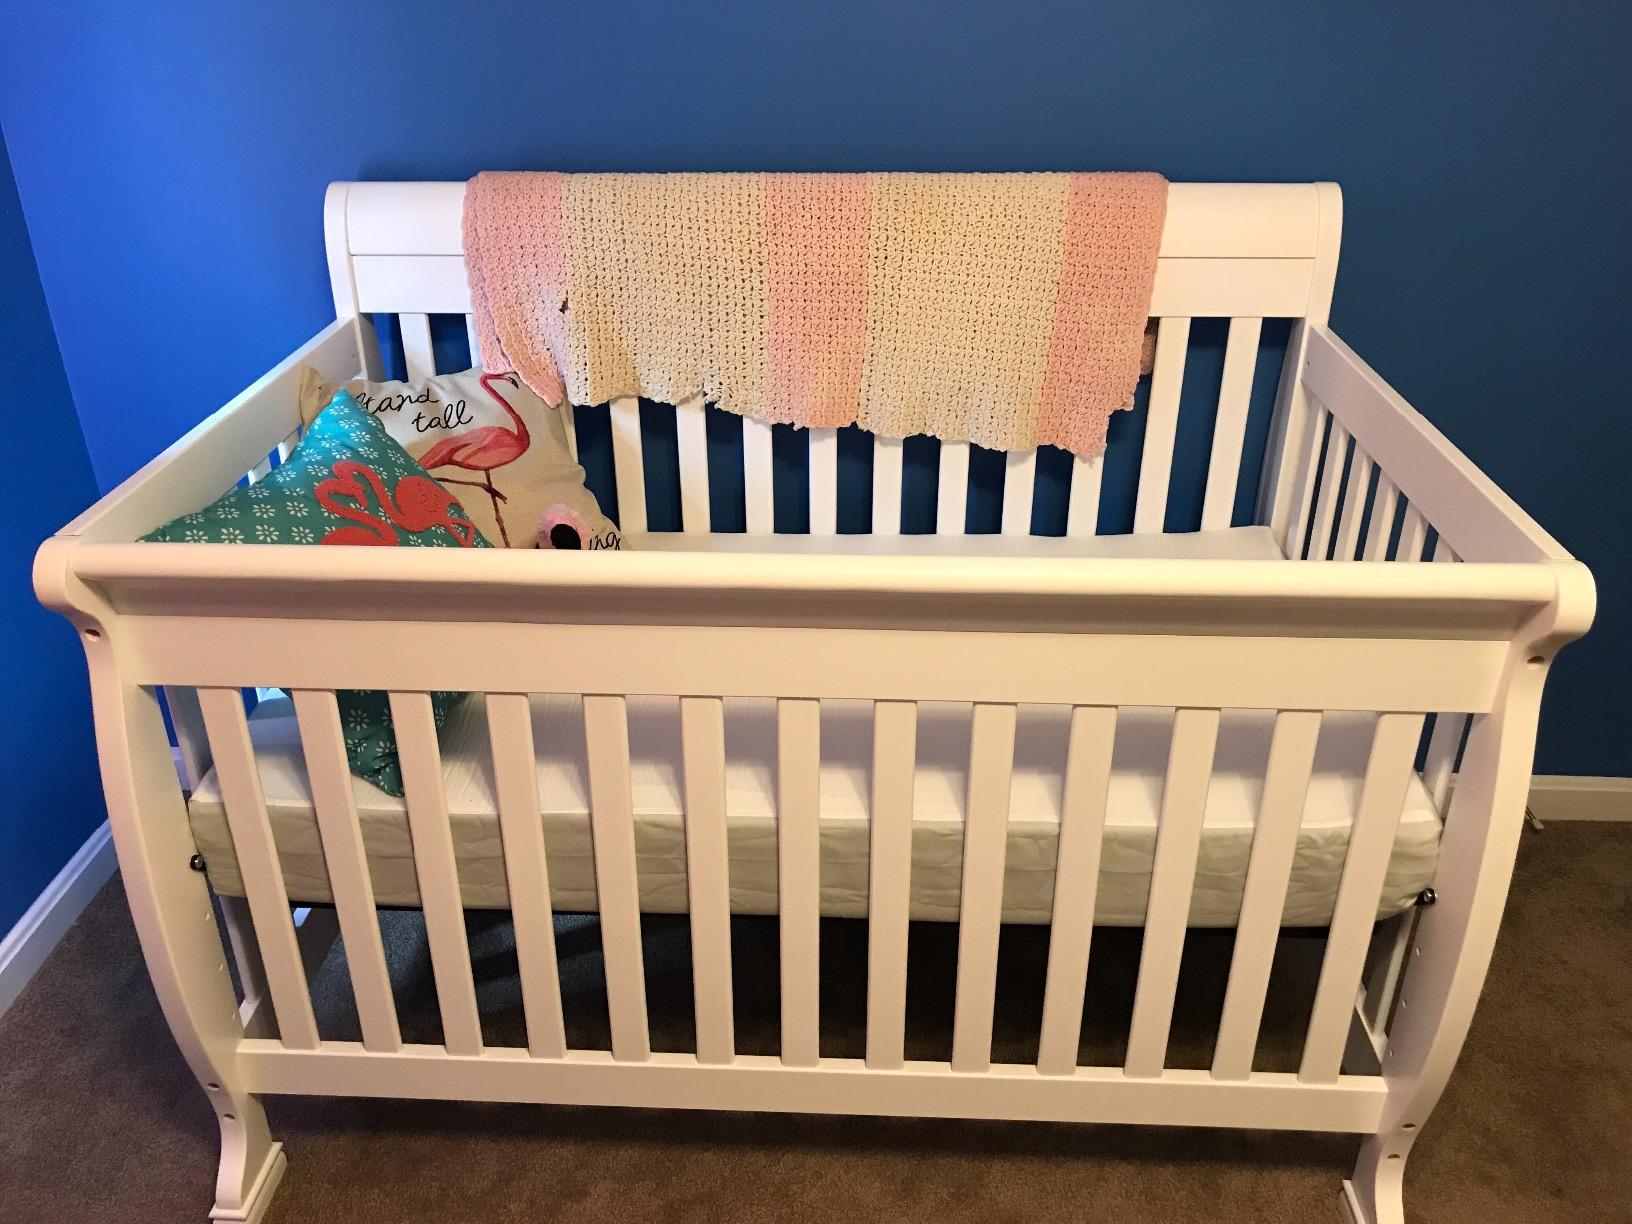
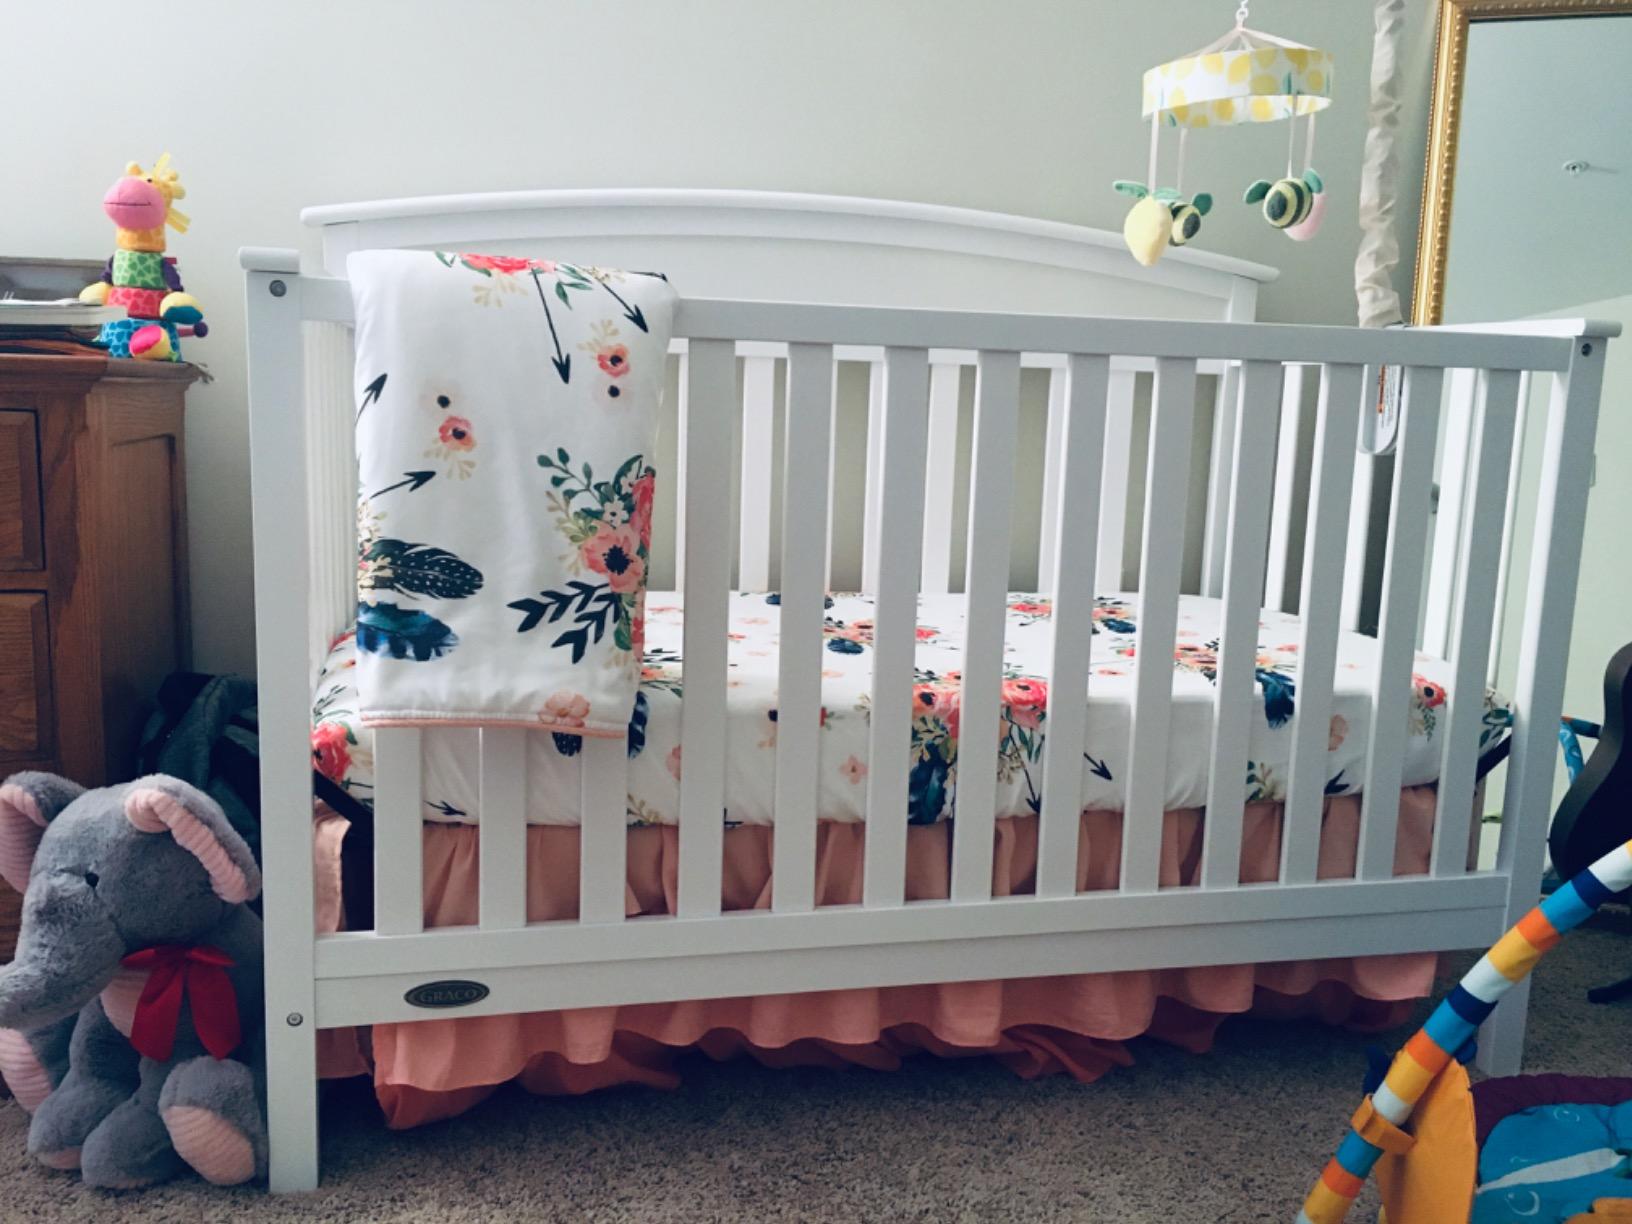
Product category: products_crib
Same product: no